Romanesque architecture in Spain

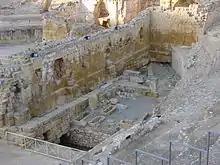
Ruins and foundations of a Romanesque basilica, Tarraco Amphitheatre.

The most precious and most expensive material was stone. The stonemasons busied themselves carving it with a chisel, always selecting the good face of the block. These were made into ashlars, which were generally available in horizontal rows and sometimes used along the edges. Hard rocks were always used. Masonry was also used, with hewn stone in the corners, windows and doors. The stones were hard to get, because the corresponding geographic location had no quarries, or it was too expensive at certain times. Then they would use baked brick, slate or any ashlars stone. Paint and plaster were used as a finish for the stone, masonry, and other materials. Once the walls were painted, it was difficult to distinguish whether it had one or the other underneath. Colorful Romanesque architecture was as widespread as it had been in Roman buildings.